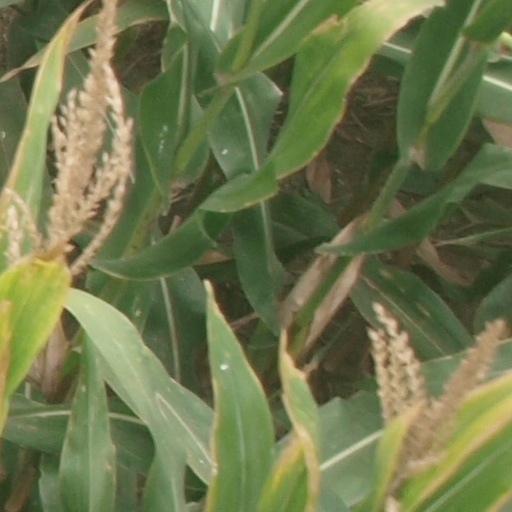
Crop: maize; corn